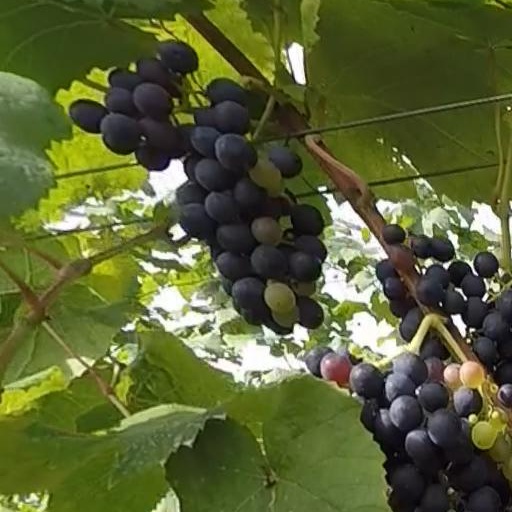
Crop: grape